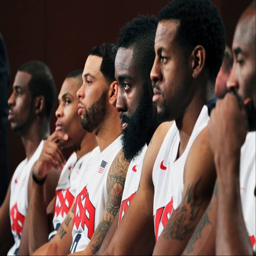
some members of basketball team at a news conference announcing the final roster for filming location .